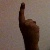
The image shows a hand gesture representing the number 1 in Indian Sign Language.